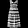
Label: Dress